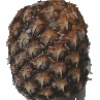
Label: pineapple